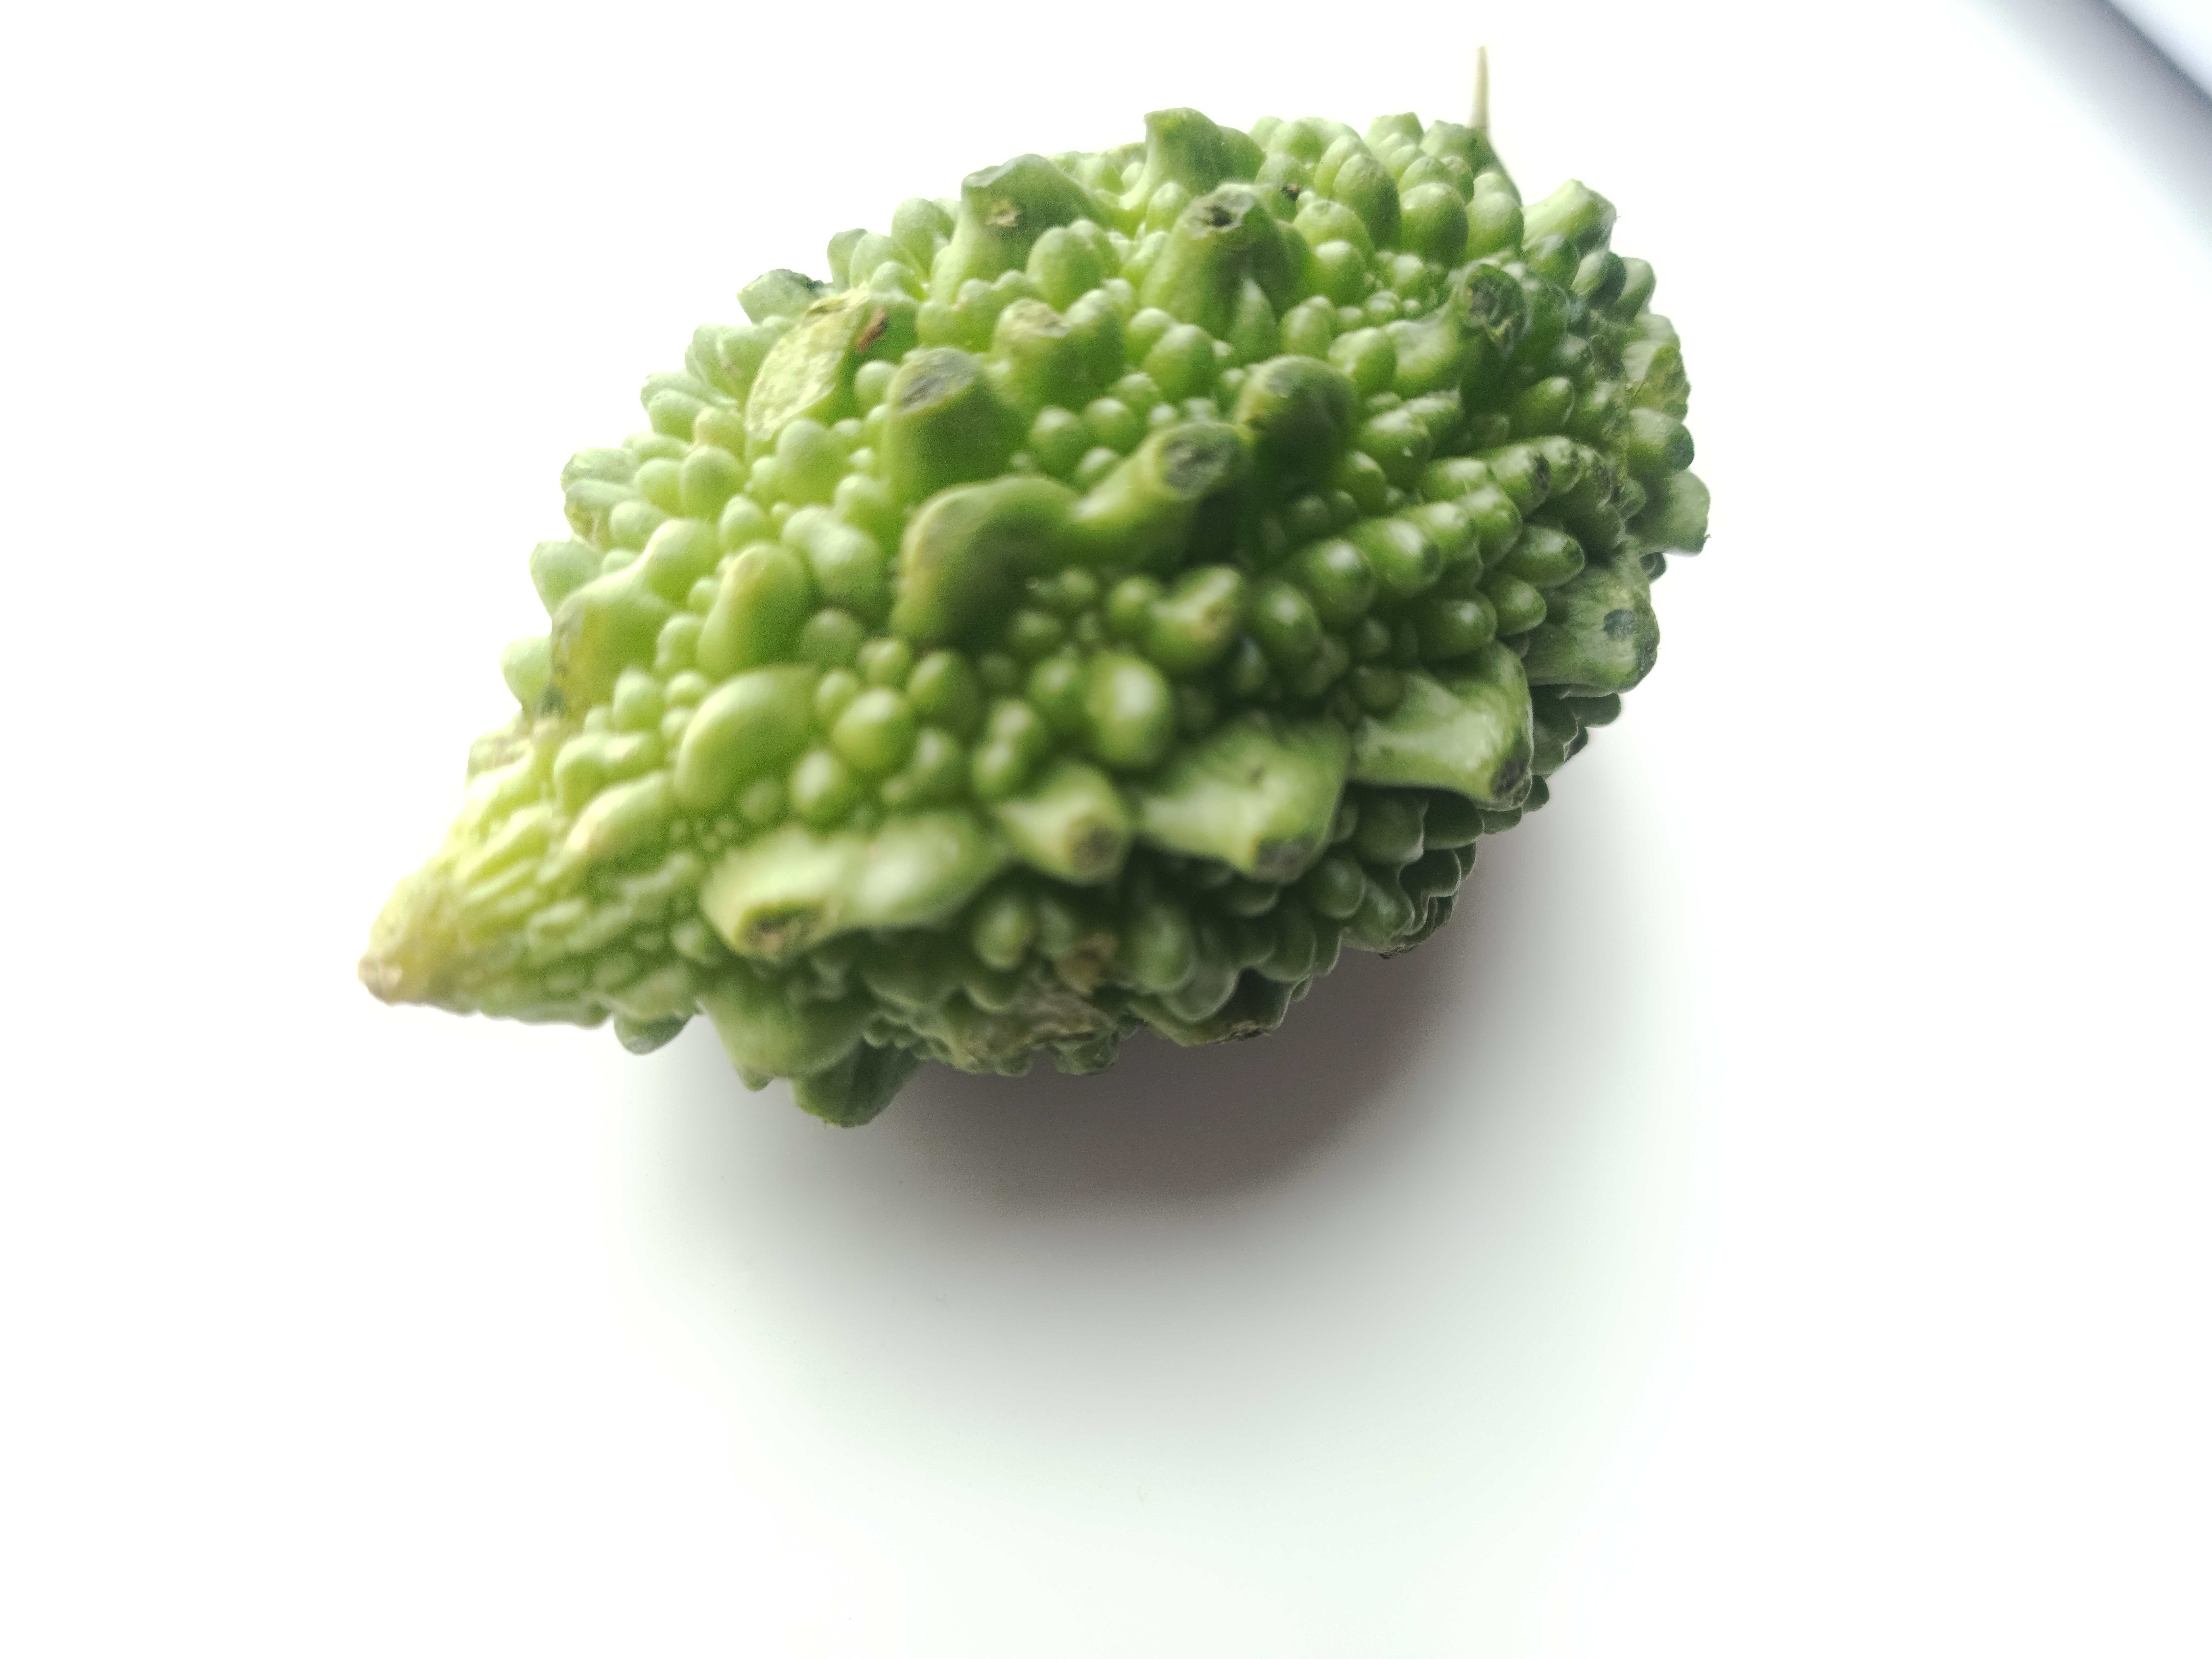
Label: Momordica charantia